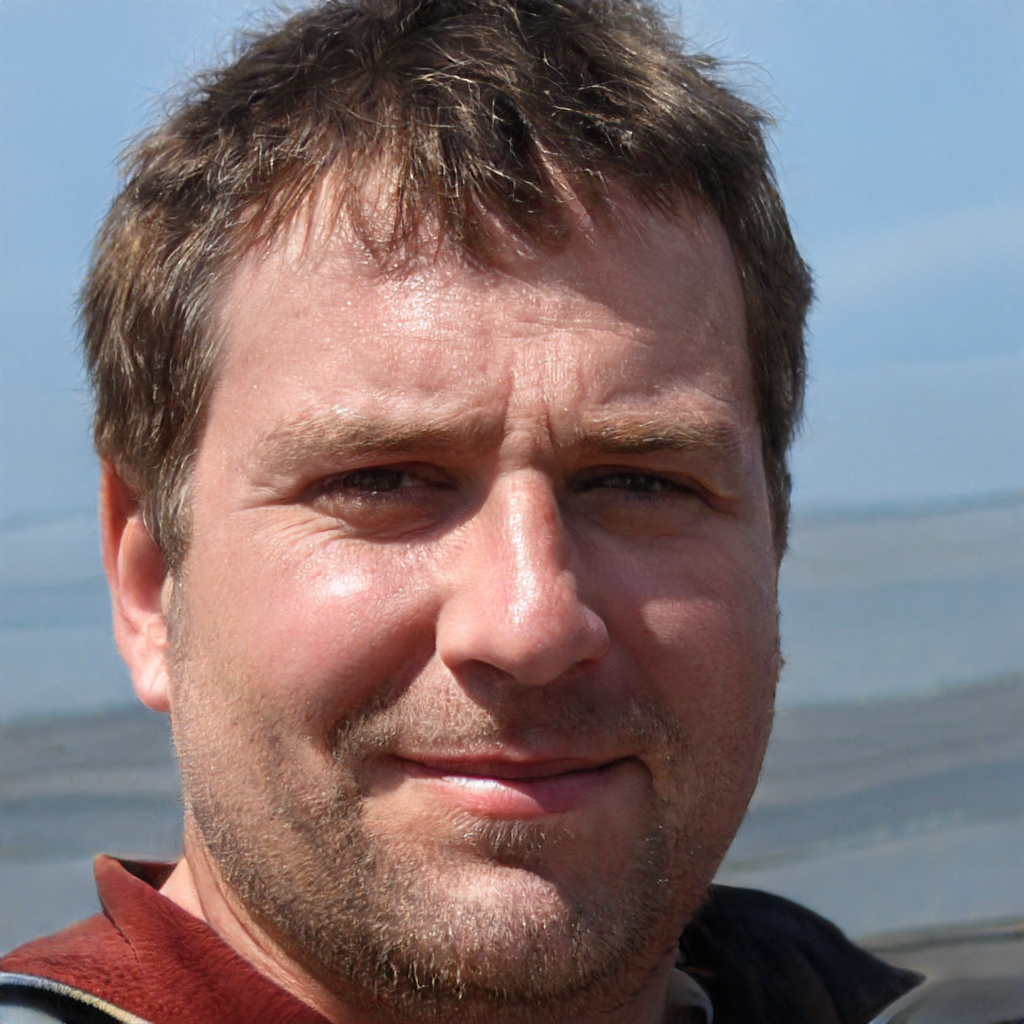
Gender: Male